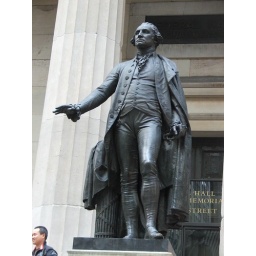
wall street in Manhatan